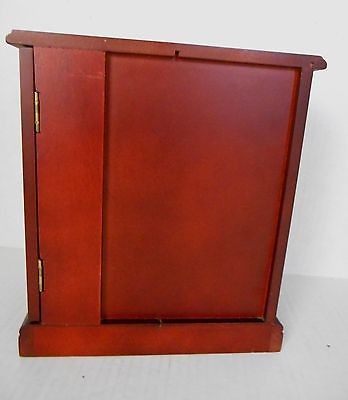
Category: cabinet